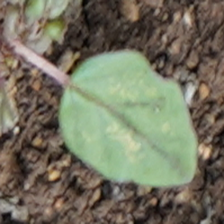
Weed species: Punarnava _(Boerhaavia diffusa)